Shrug (clothing)

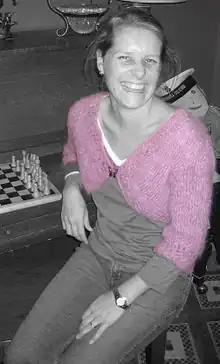
A knit shrug.

A shrug is a cropped, cardigan-like garment with short or long sleeves cut in one with the body, typically knitted or crocheted. Generally, a shrug covers less of the body than a vest would, but it is more tailored than a shawl. Shrugs are typically worn as the outermost layer of an outfit, with a full shirt, tank top, or dress beneath.